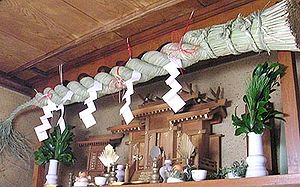
Shinto
Kamidana - et shinto-alter i hjemmet
Shinto er Japans oprindelige religion. Trosretningen har forklaring på tilværelsens grundlæggende spørgsmål, der i sin mytologi består af naturånder og af forfædre. Shinto har ingen dogme, moral kodeks eller hellig skrift.